Andre Melendez

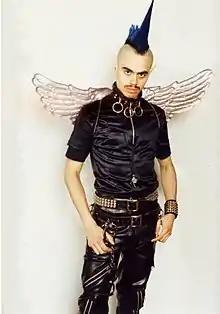

Andre "Angel" Melendez (May 1, 1971 – March 17, 1996) was a member of the Club Kids who lived and worked in New York City. He was killed by Michael Alig and Robert "Freeze" Riggs on March 17, 1996. His life and death have inspired several pieces of media, including books, films, music, and television.